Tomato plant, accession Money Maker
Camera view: bottom (45 deg); turntable rotation: 150 degrees
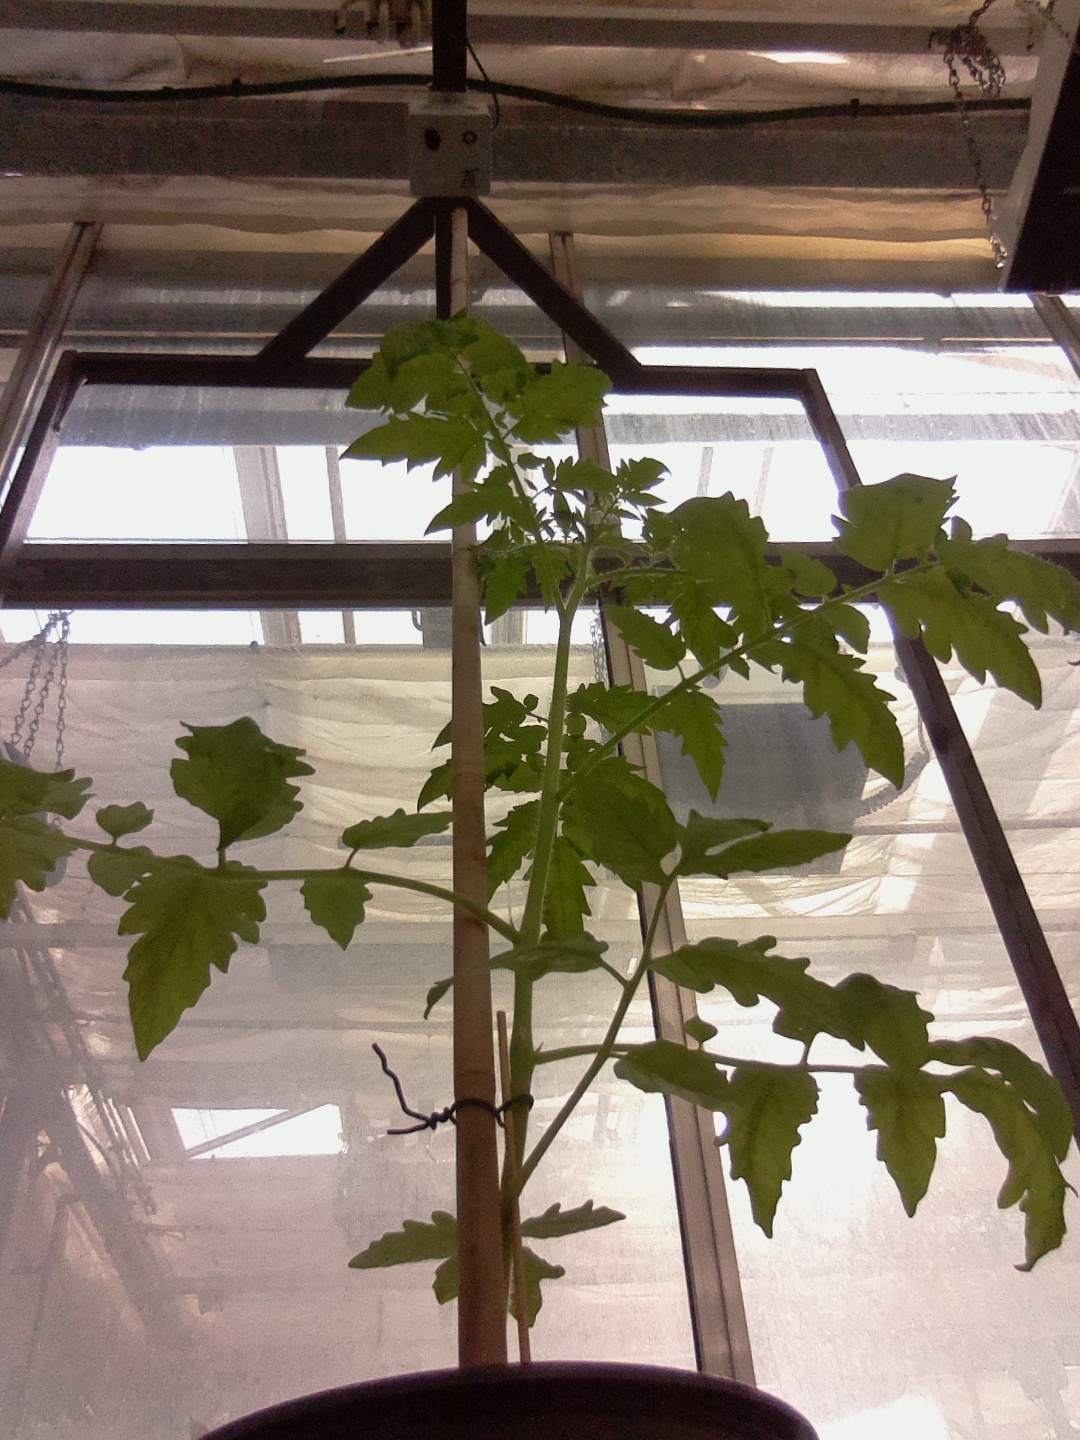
BBCH growth stage 15: 10 of true leaves visible